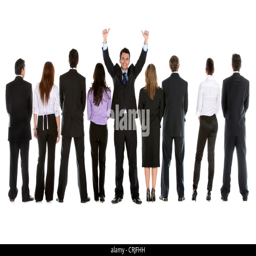
rear view of a business group of people with a businessman facing the camera